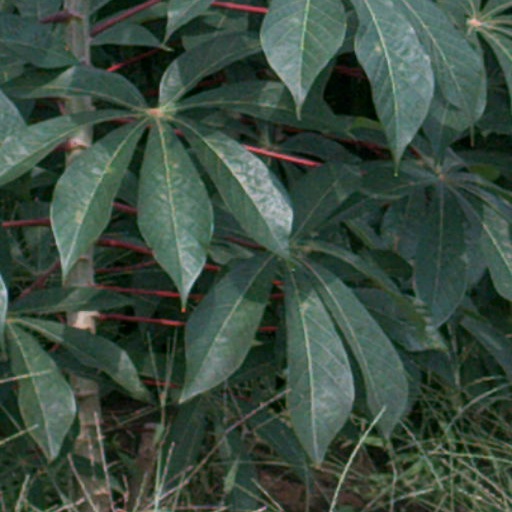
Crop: cassava